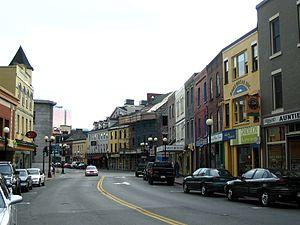
Saint-Jean de Terre-Neuve est la capitale et la plus grande ville de la province de Terre-Neuve-et-Labrador, au Canada. Située dans la péninsule d'Avalon, sur l'île de Terre-Neuve, elle est la ville la plus orientale d'Amérique du Nord.